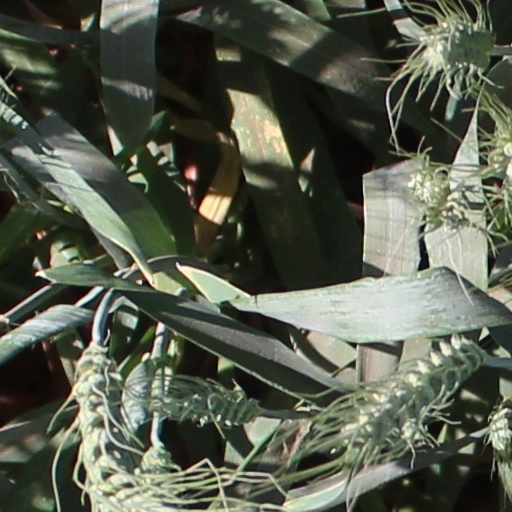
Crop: wheat